Ocala Gainesville Poker

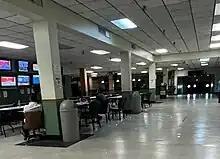
Interior view, September 2023

Ocala Gainesville Poker was a casino and former Jai Alai fronton located in Orange Lake, Florida (some sources say Reddick, Florida), that specialized in poker tournaments and live poker games. It was located midway between Ocala and Gainesville. The facility had 28 poker tables and 18 large plasma TVs that could be customized to display preferred sporting events or tracks for Inter Track Wagering (ITW) such as horse or dog races. The casino offered tableside massages at a rate of $1 per minute. A bar and café was available on-site. Hosting private parties and tournaments was available at the venue. The establishment also had a jai alai team when in season. The facility was 60,000 square feet and on a 50-acre property.